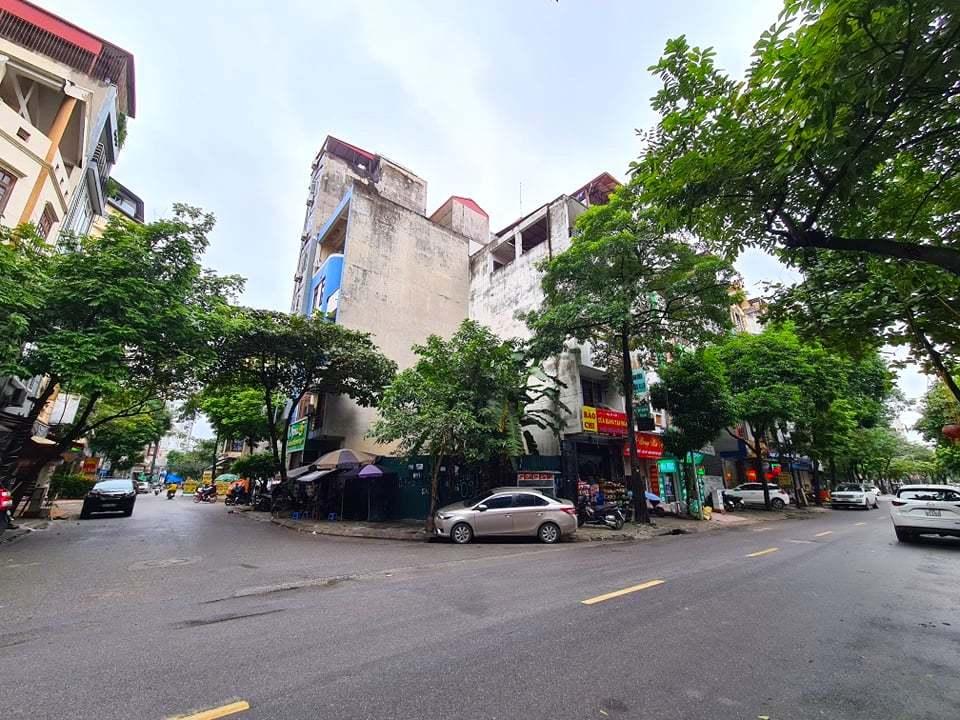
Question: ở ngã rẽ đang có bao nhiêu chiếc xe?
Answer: có một chiếc xe